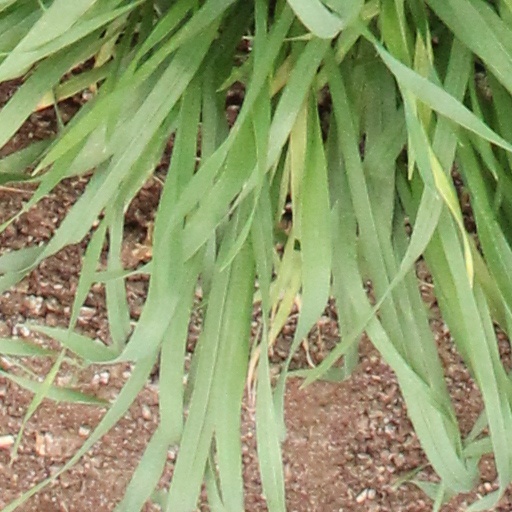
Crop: wheat